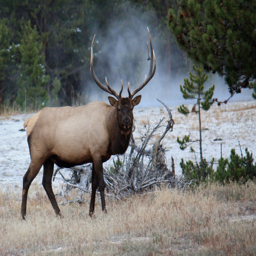
biggest elk in the world alive - photo #